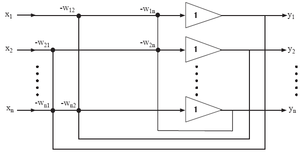
Architecture de l'algorithme Hérault-Jutten permettant la séparation de source aveugle.
L'analyse en composantes indépendantes est une méthode d'analyse des données qui relève des statistiques, des réseaux de neurones et du traitement du signal. Elle est notoirement et historiquement connue en tant que méthode de séparation aveugle de source mais a par suite été appliquée à divers problèmes. Les contributions principales ont été rassemblées dans un ouvrage édité en 2010 par P.Comon et C.Jutten.